Albany Charter half dollar

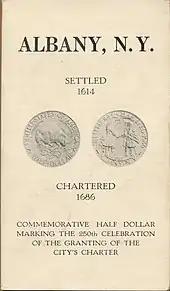
Front cover of coin holder in which the half dollars were sent to purchasers

A total of 25,013 Albany half dollars were struck at the Philadelphia Mint during October 1936, including 13 pieces set aside to be available for inspection and testing at the 1937 meeting of the annual Assay Commission. They were sold by the Albany Dongan Charter Coin Committee for $2 each. The price was considered high for the time (a more usual price for a new issue then would be $1 or $1.50). Additionally, the commemorative coin mania that had been sweeping the country in the spring and summer of 1936 had already seen close to twenty other commemorative coins issued that same year, and had abated by the time the Albany piece was available. Sales were thus unexpectedly low. The Albany Dongan Committee continued to sell the coins until 1943, refusing to lower the public price, though the entire remaining stock was offered to New York City coin dealer Abe Kosoff at face value plus $50. He declined, unwilling to buy them all himself and unable to find backers for a syndicate to purchase them.